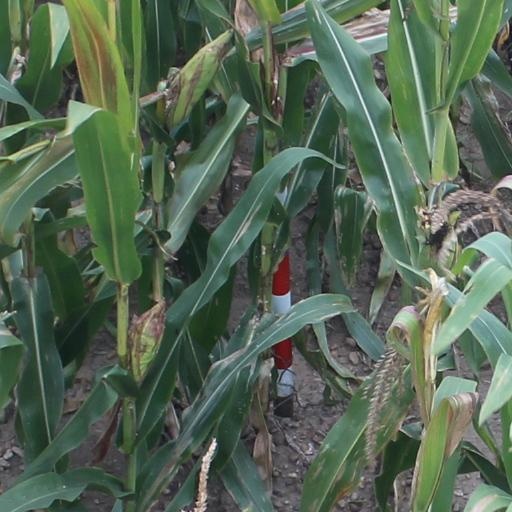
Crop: maize; corn